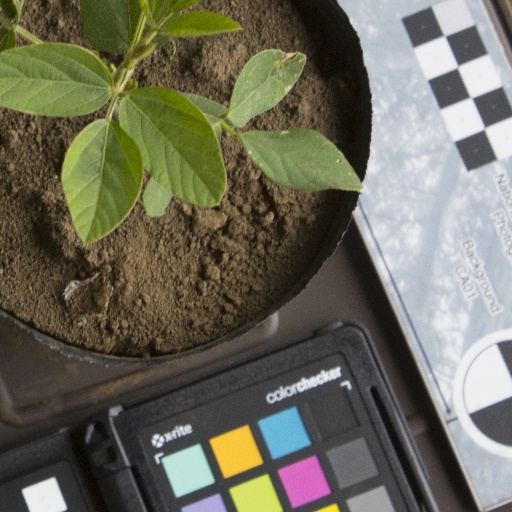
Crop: soybean